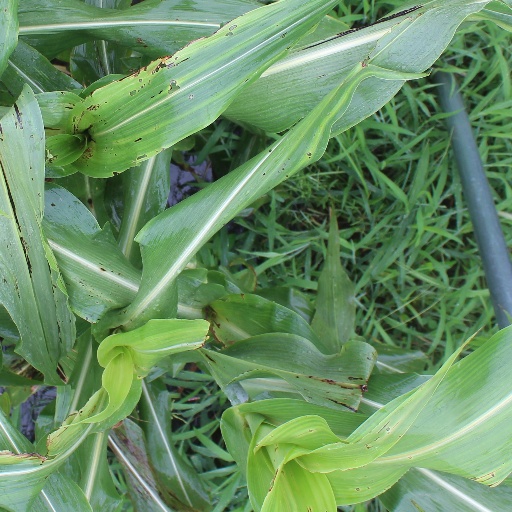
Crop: sorghum